In the Shadow of the Moon (2007 film)

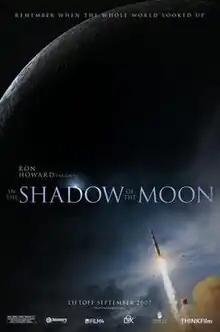
Promotional film poster

In the Shadow of the Moon is a 2007 British documentary film about the United States' crewed missions to the Moon. After premiering at the 2007 Sundance Film Festival, where it won the World Cinema Audience Award, it was given a limited release in the United States on 7 September 2007, and in Canada on 19 October.